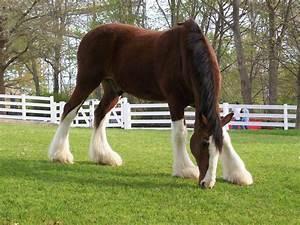
horse